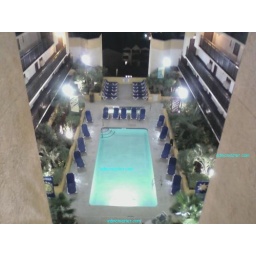
this is a shot from the 16 floor in our hotel in mrytle beach , on the beach , (nice hotel for 60 bux),